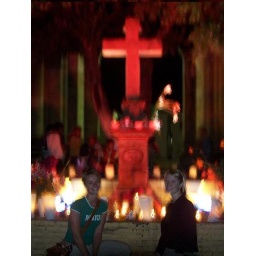
Brittany and I posed in front of the creepy yet beautiful red cross